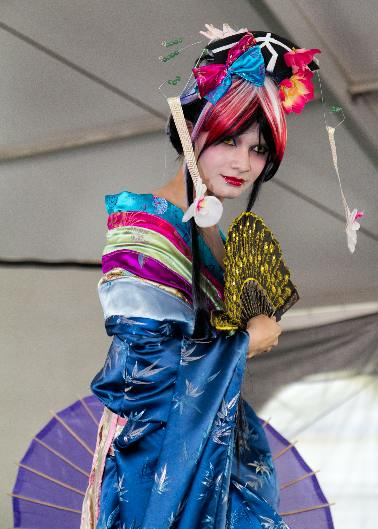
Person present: Yes